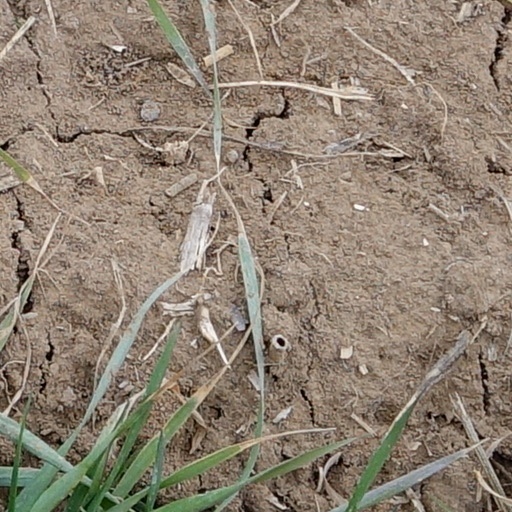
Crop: wheat